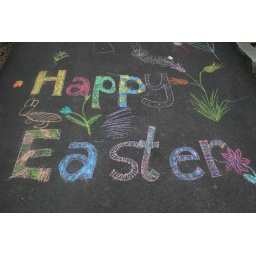
The neighborhood girls drew this in the driveway next door to us.